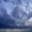
Label: cloud